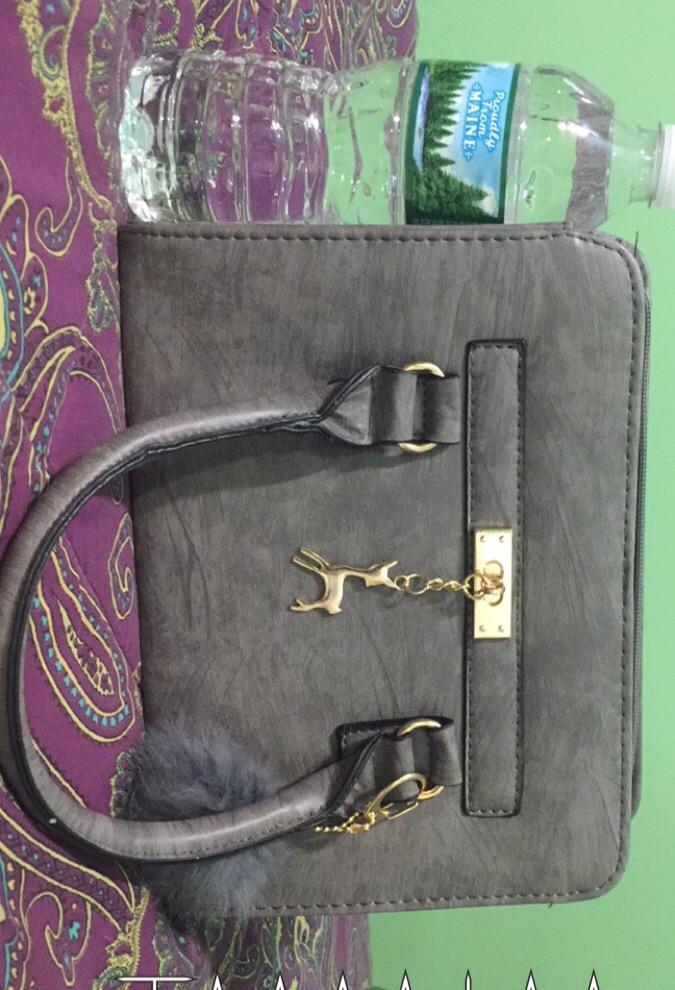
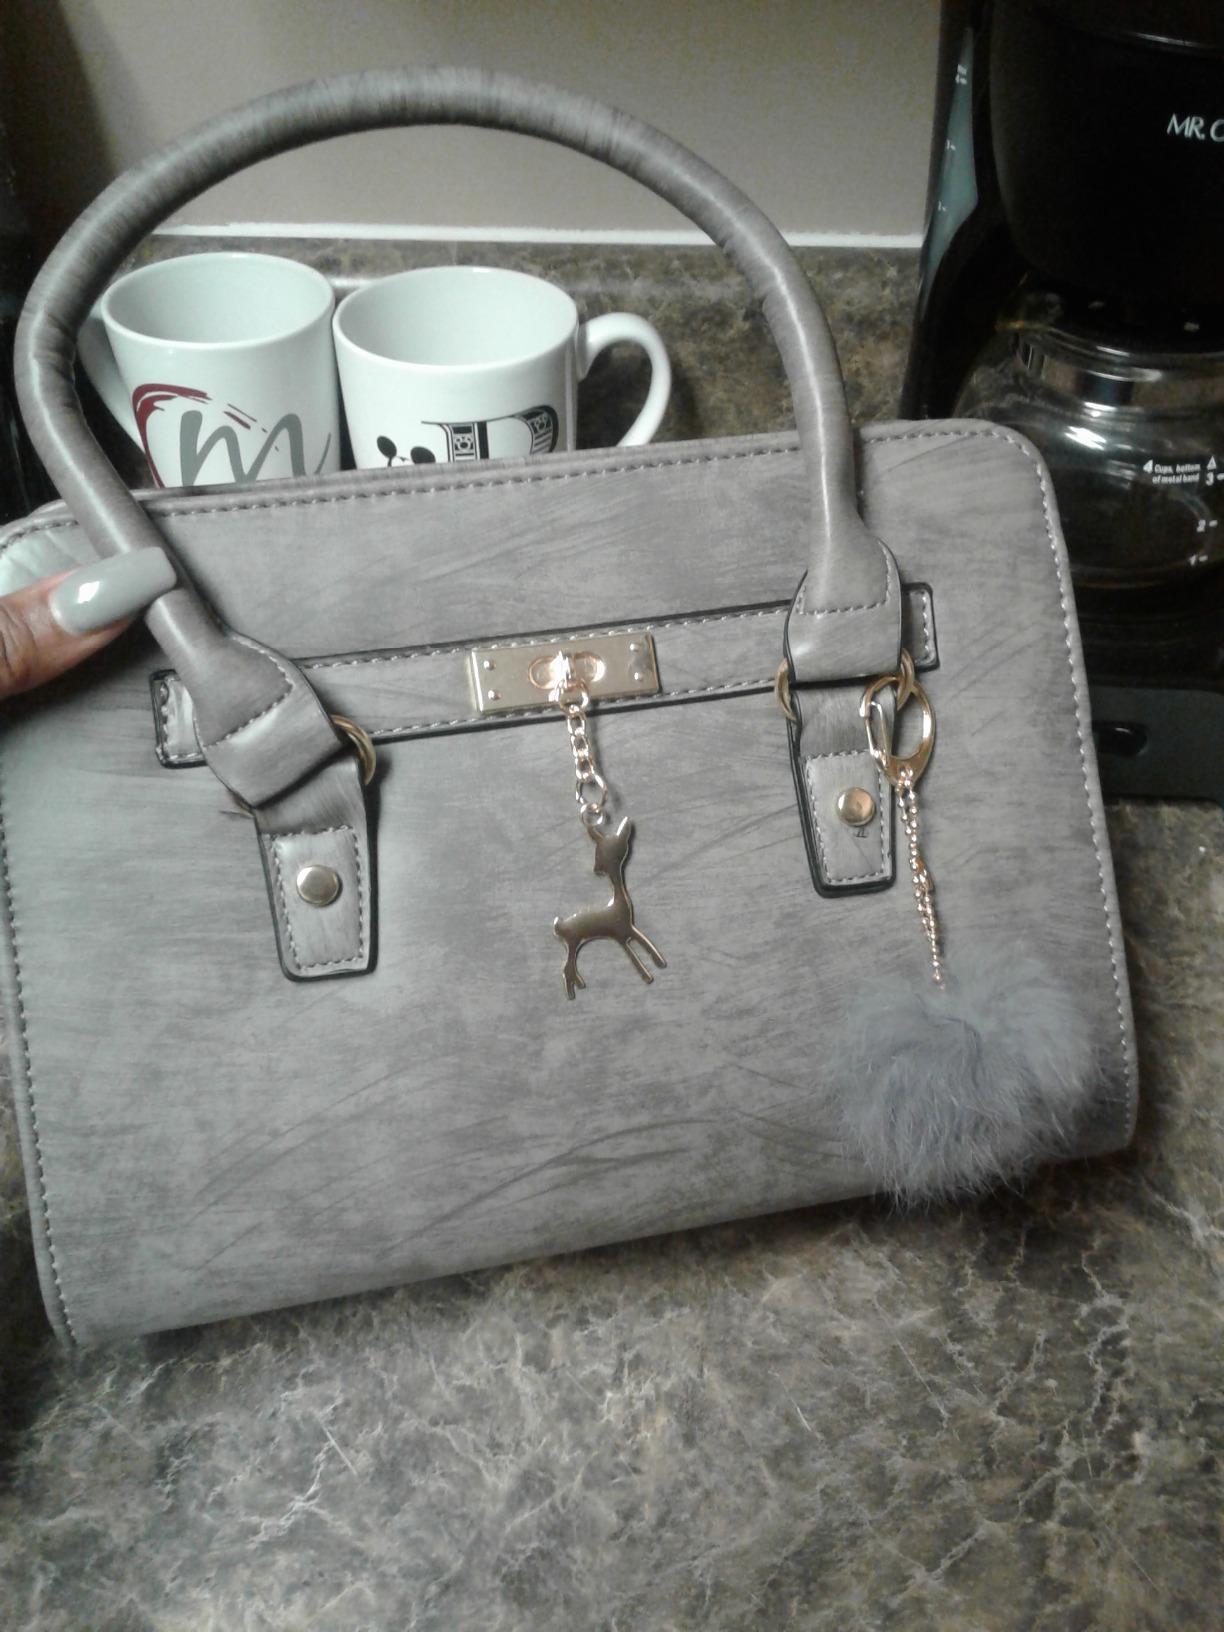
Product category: accessories_handbag
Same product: yes